Tessellation

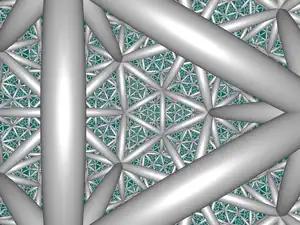
The regular {3,5,3} icosahedral honeycomb, one of four regular compact honeycombs in hyperbolic 3-space

Tessellation can be extended to three dimensions. Certain polyhedra can be stacked in a regular crystal pattern to fill (or tile) three-dimensional space, including the cube (the only Platonic polyhedron to do so), the rhombic dodecahedron, the truncated octahedron, and triangular, quadrilateral, and hexagonal prisms, among others. Any polyhedron that fits this criterion is known as a plesiohedron, and may possess between 4 and 38 faces. Naturally occurring rhombic dodecahedra are found as crystals of andradite (a kind of garnet) and fluorite.